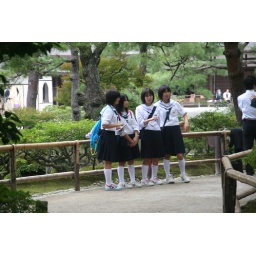
Japanese school girls at Ginkakuji temple (Temple of the silver pavilion) in Kyoto